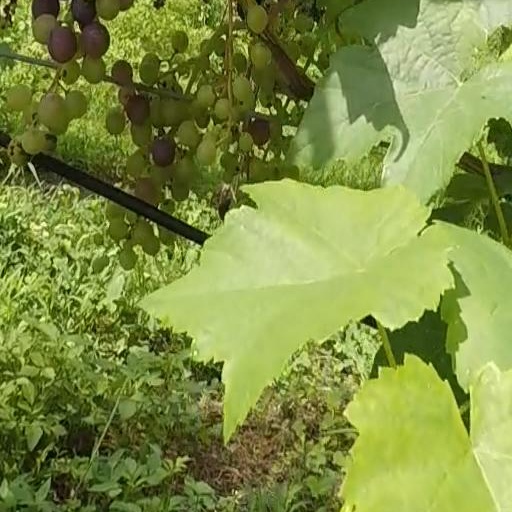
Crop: grape